Jesús Comín Sagüés

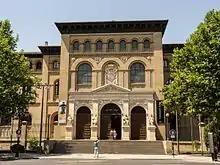
Zaragoza University, current view

Upon graduation Comín applied for entry into Cuerpo de Archiveros, Bibliotecarios y Arqueólogos, a state-controlled corporation entrusted with protection of national cultural heritage; following the nationwide contest process he emerged victorious as the 3rd best among 45 successful candidates nationwide and in 1915 was admitted to the corps. He was assigned to Biblioteca Universidaria de Zaragoza with the annual salary of 3,000 pesetas. During the next few years Comín worked as an archivist in the university and elsewhere, taking care of various archival projects in Aragón and beyond: he was noted as appointed in 1919 to Archivo de Hacienda de Zamora and in 1921 nominated director of the local Teruel archive. It is not clear how long he carried on with the librarian and archivist tasks; none of the contemporary sources consulted referred to him as such after the mid-1920s. However, he remained member of the corps until 1936; in September the appropriate ministry of the Republican government relegated Comín from Cuerpo de Archiveros, Bibliotecarios y Arqueólogos.